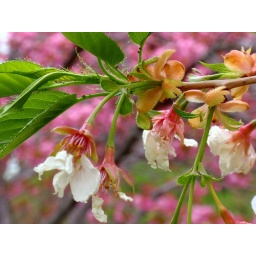
white against pink